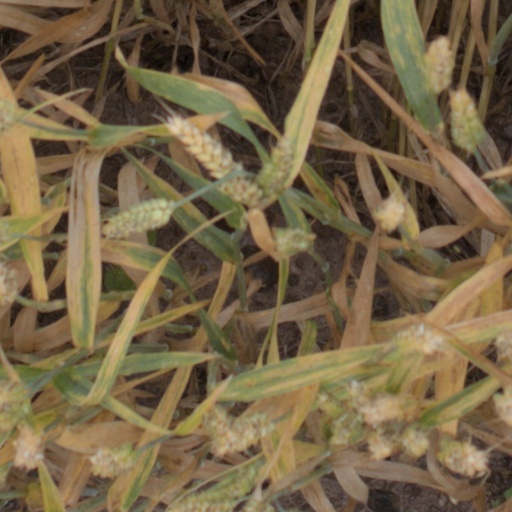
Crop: wheat